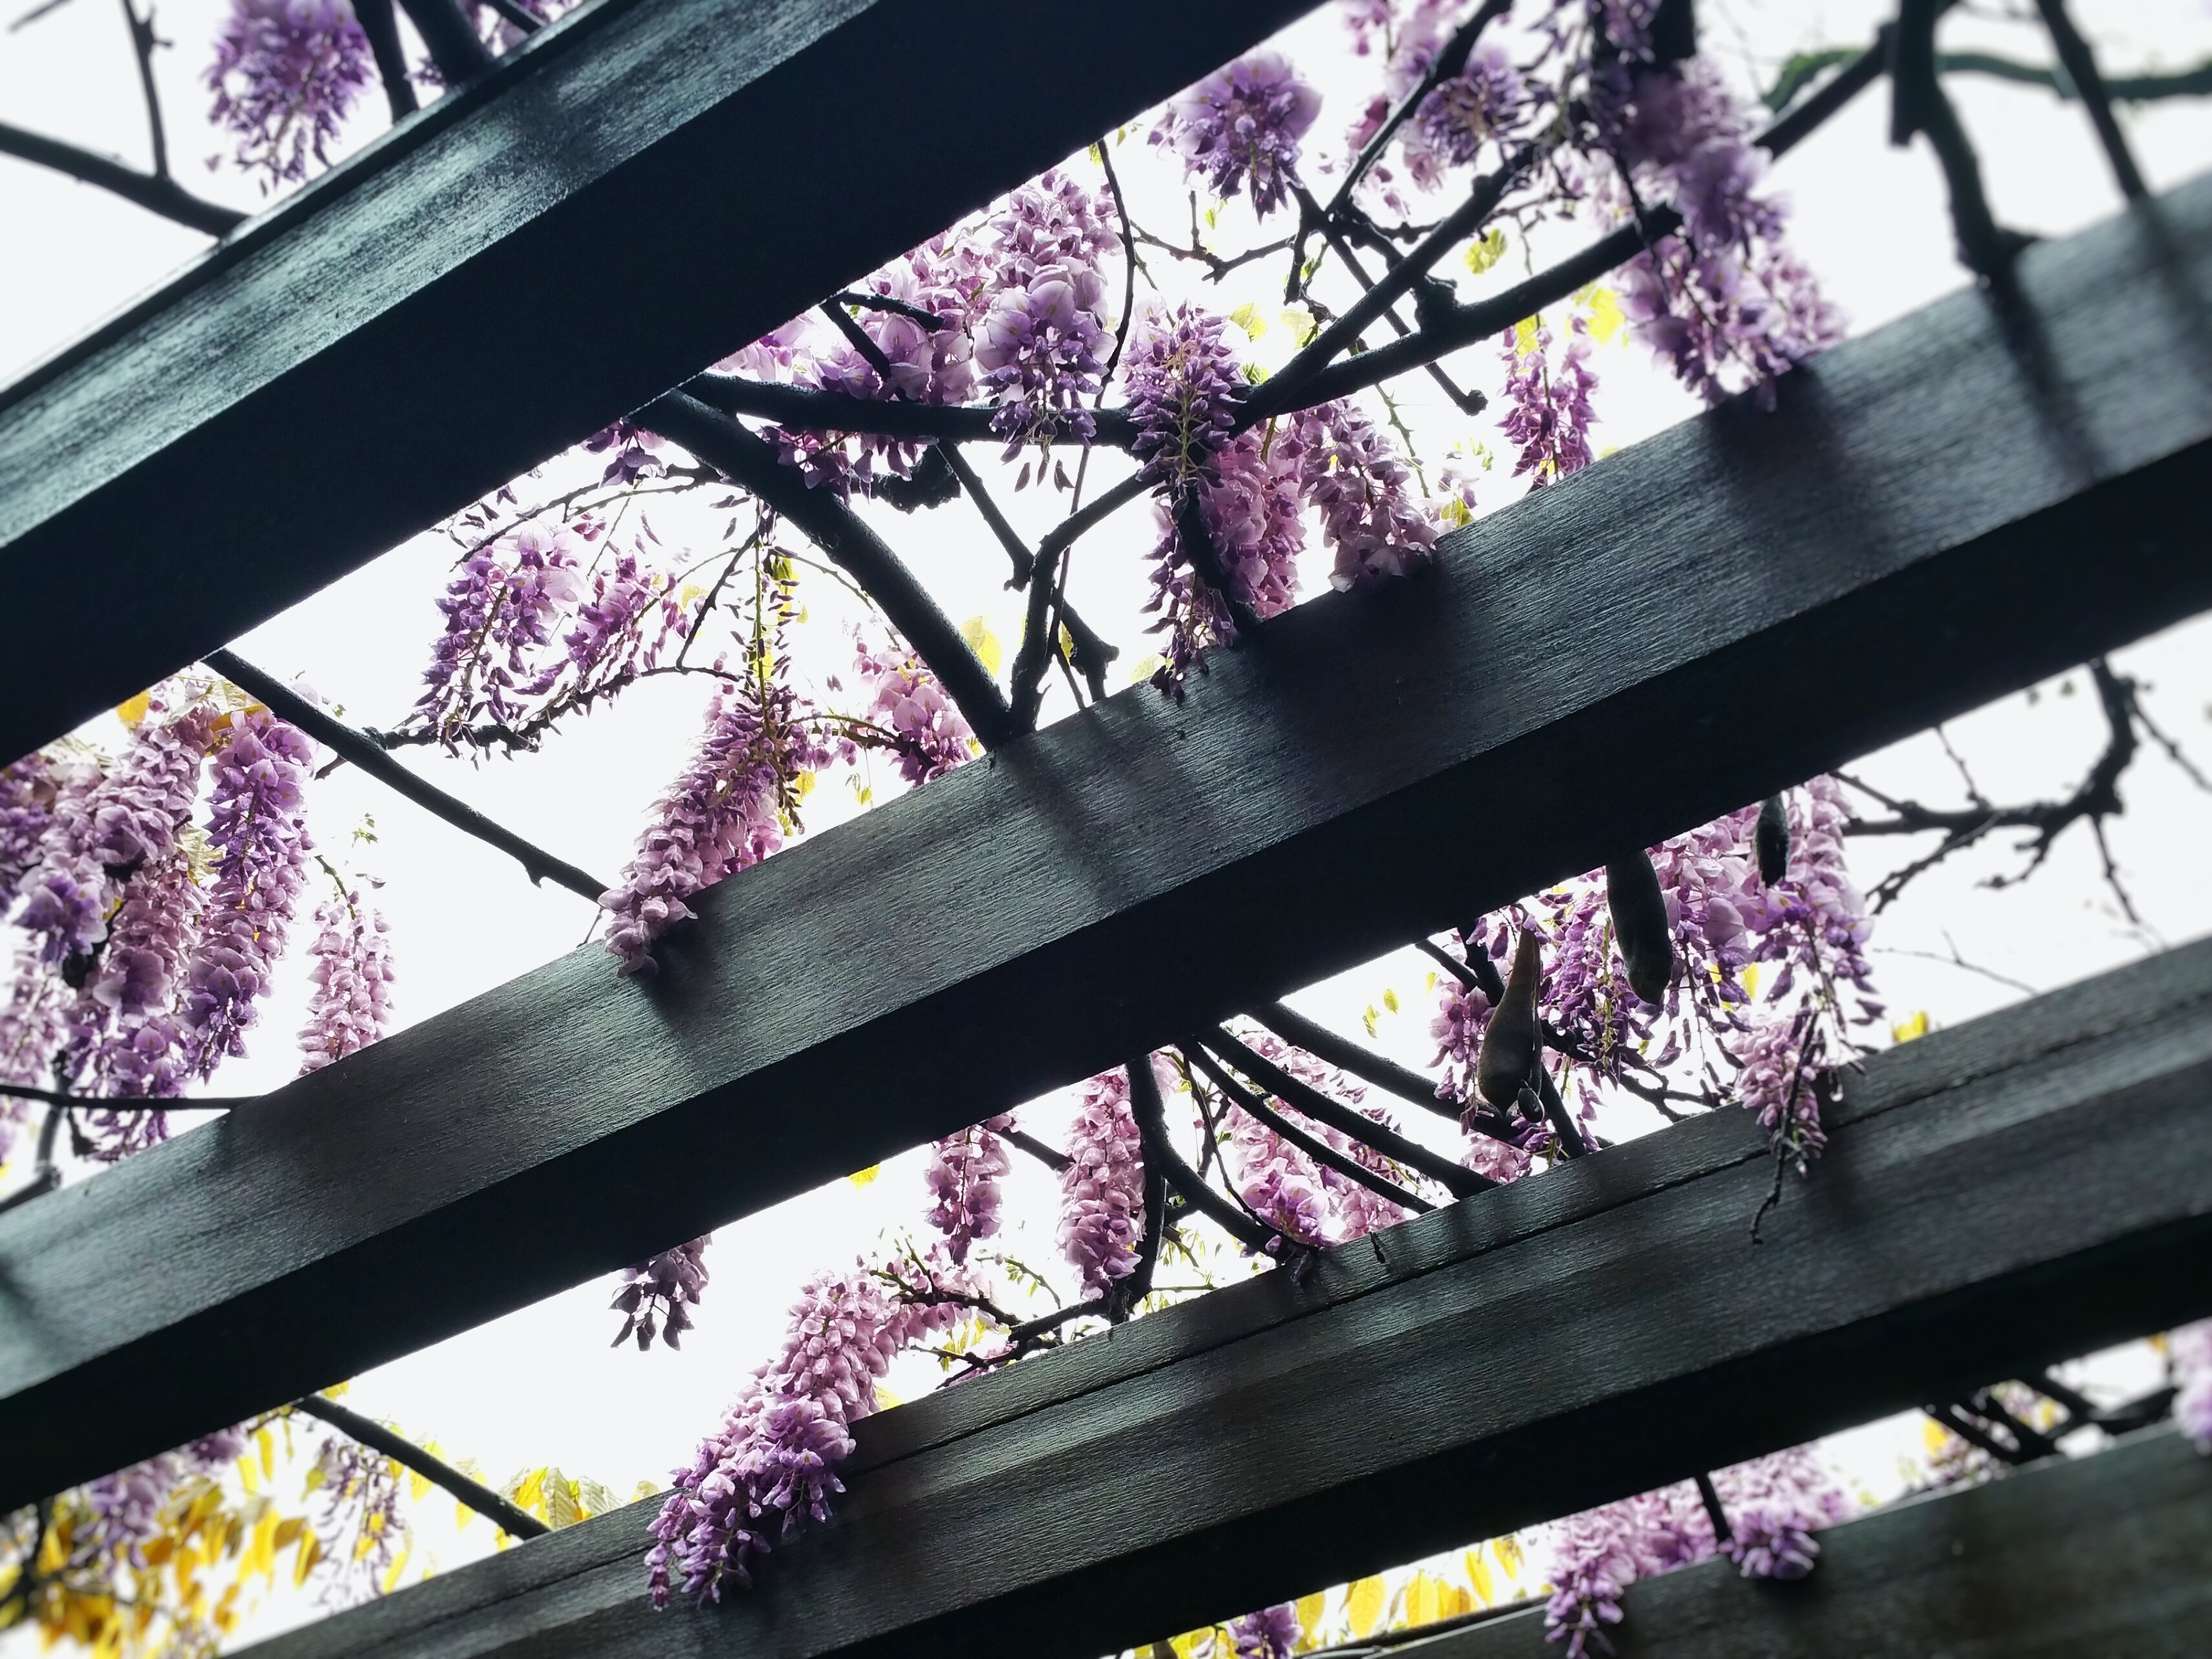
flower, window, spring, color, lighting, cherry blossom, hangzhou, ching ming, west lake park